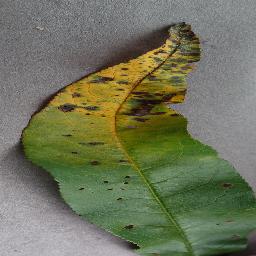
Label: Peach___Bacterial_spot